Alice (software)

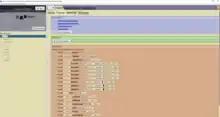
Screenshot of Alice 3.7

A variant of Alice 2.0 called Storytelling Alice was created by Caitlin Kelleher for her PhD dissertation. It includes three main differences: